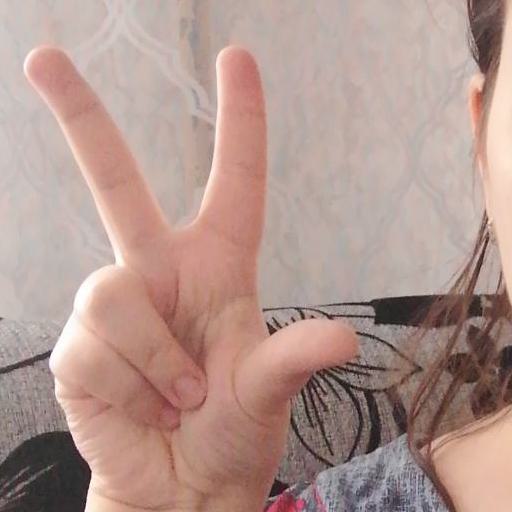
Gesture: three2